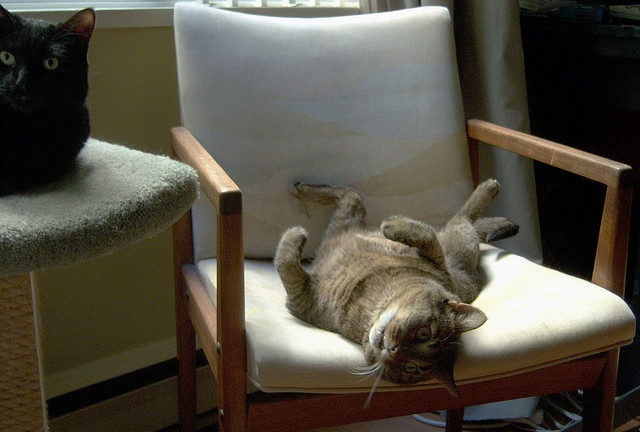
Cat laying on it's back on a chair while a black cat sits on a pedestal next to it.
One cat resting on a cat post while another lays on it's back on the chair
A grey tabby cat laying on its back on a creme colored chair.
A tabby cat lying supine on a chair with a black cat looking on.
a cat laying on her back on a chair